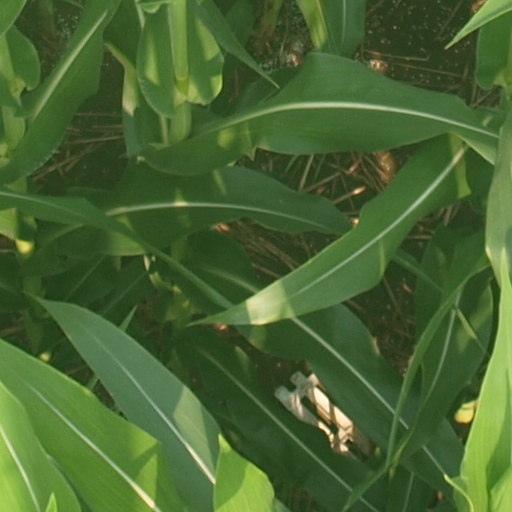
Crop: maize; corn